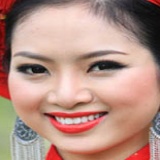
hoa hậu Nguyễn Thị Ánh Ngọc